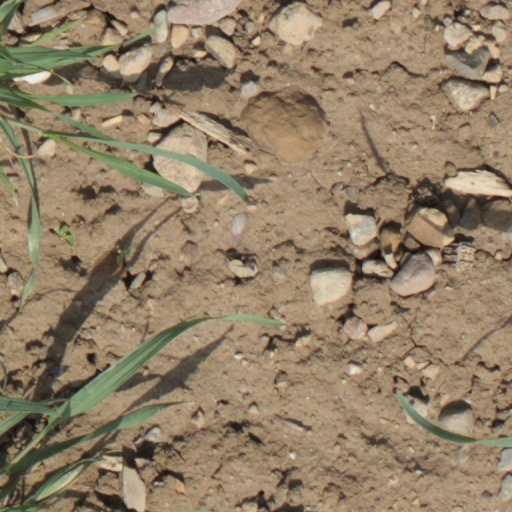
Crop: wheat